Ghost World (comics)

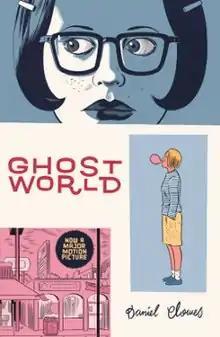
The latest cover art for "Ghost World"

Ghost World is a graphic novel by Daniel Clowes. It was serialized in issues #11–18 (June 1993 – March 1997) of Clowes's comic book series "Eightball", and was published in book form in 1997 by Fantagraphics Books. It was a commercial and critical success and developed into a cult classic.